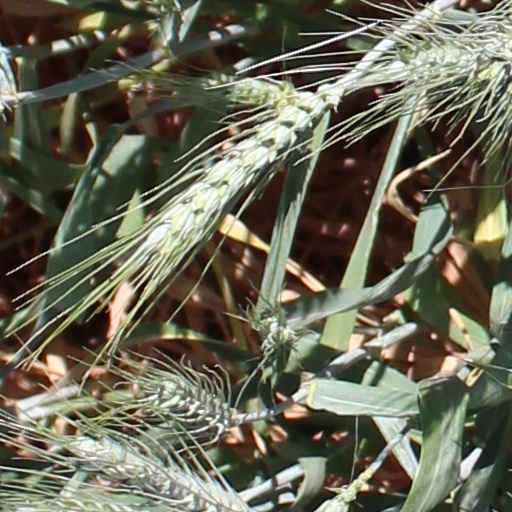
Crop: wheat